Mammy stereotype

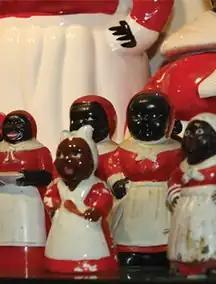
Mammy figurines in the Jim Crow Museum of Racist Memorabilia

The mammy caricature has been used as advertisements for corporations, especially within the food industry. In 2020, the brand Aunt Jemima came under criticism for its branding after receiving public criticism about the company using a mammy caricature as its logo. The character of Aunt Jemima was not a real person and was portrayed by several people, beginning with freed slave Nancy Green from 1893 to 1923, and followed by others including Anna Robinson (1923–1951), Edith Wilson (1948–1966), and Ethel Ernestine Harper (the 1950s). One of the founders of Aunt Jemima came up with the name and branding after hearing a minstrel song called "Old Aunt Jemima". Subsequently, other companies who profited from using images of black caricatures received criticism as well. Uncle Ben's, Mrs. Butterworth's, and Cream of Wheat are some of the companies that were spotlighted. In 2021, Quaker Oats, the owners of the Aunt Jemima brand, decided to rebrand it as The Pearl Milling Company and changed its logo from the mammy caricature to an image of a traditional milling building.